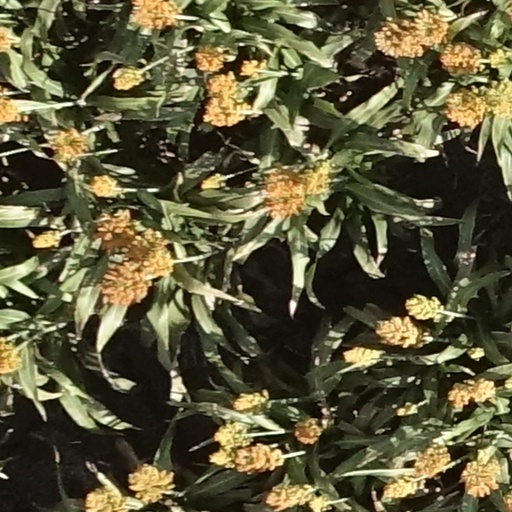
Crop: sorghum